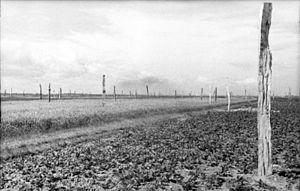
Les asperges de Rommel est le nom donné aux pieux de bois de 4 à 5 mètres de longueur, plantés dans les champs et autres terrains plats en arrière des littoraux français, belge et néerlandais de la Manche ou de la mer du Nord.